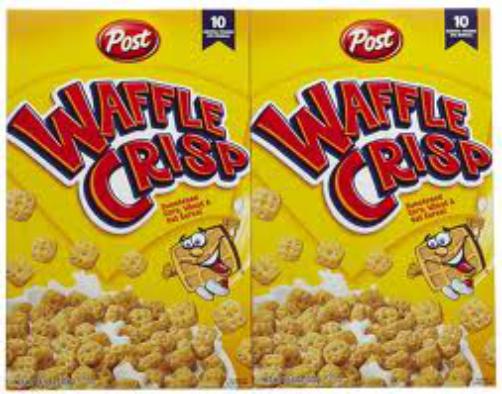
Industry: Food